The Cicada Is Not a Bug

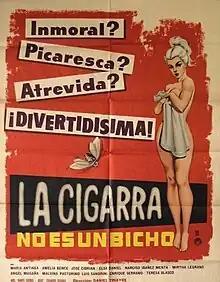
Theatrical release poster

The Cicada Is Not a Bug (US title "The Games Men Play") is a 1963 Argentine drama film directed by Daniel Tinayre. It was entered into the 3rd Moscow International Film Festival.